Kashubian language

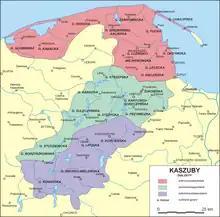
Kashubian dialects area in the early 20th century

Friedrich Lorentz wrote in the early 20th century that there were three main Kashubian dialects. These include the